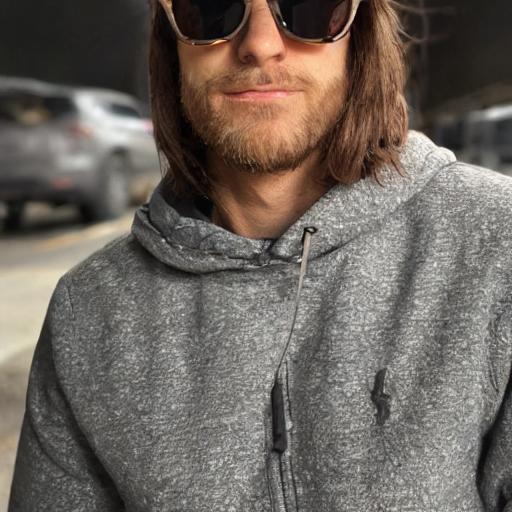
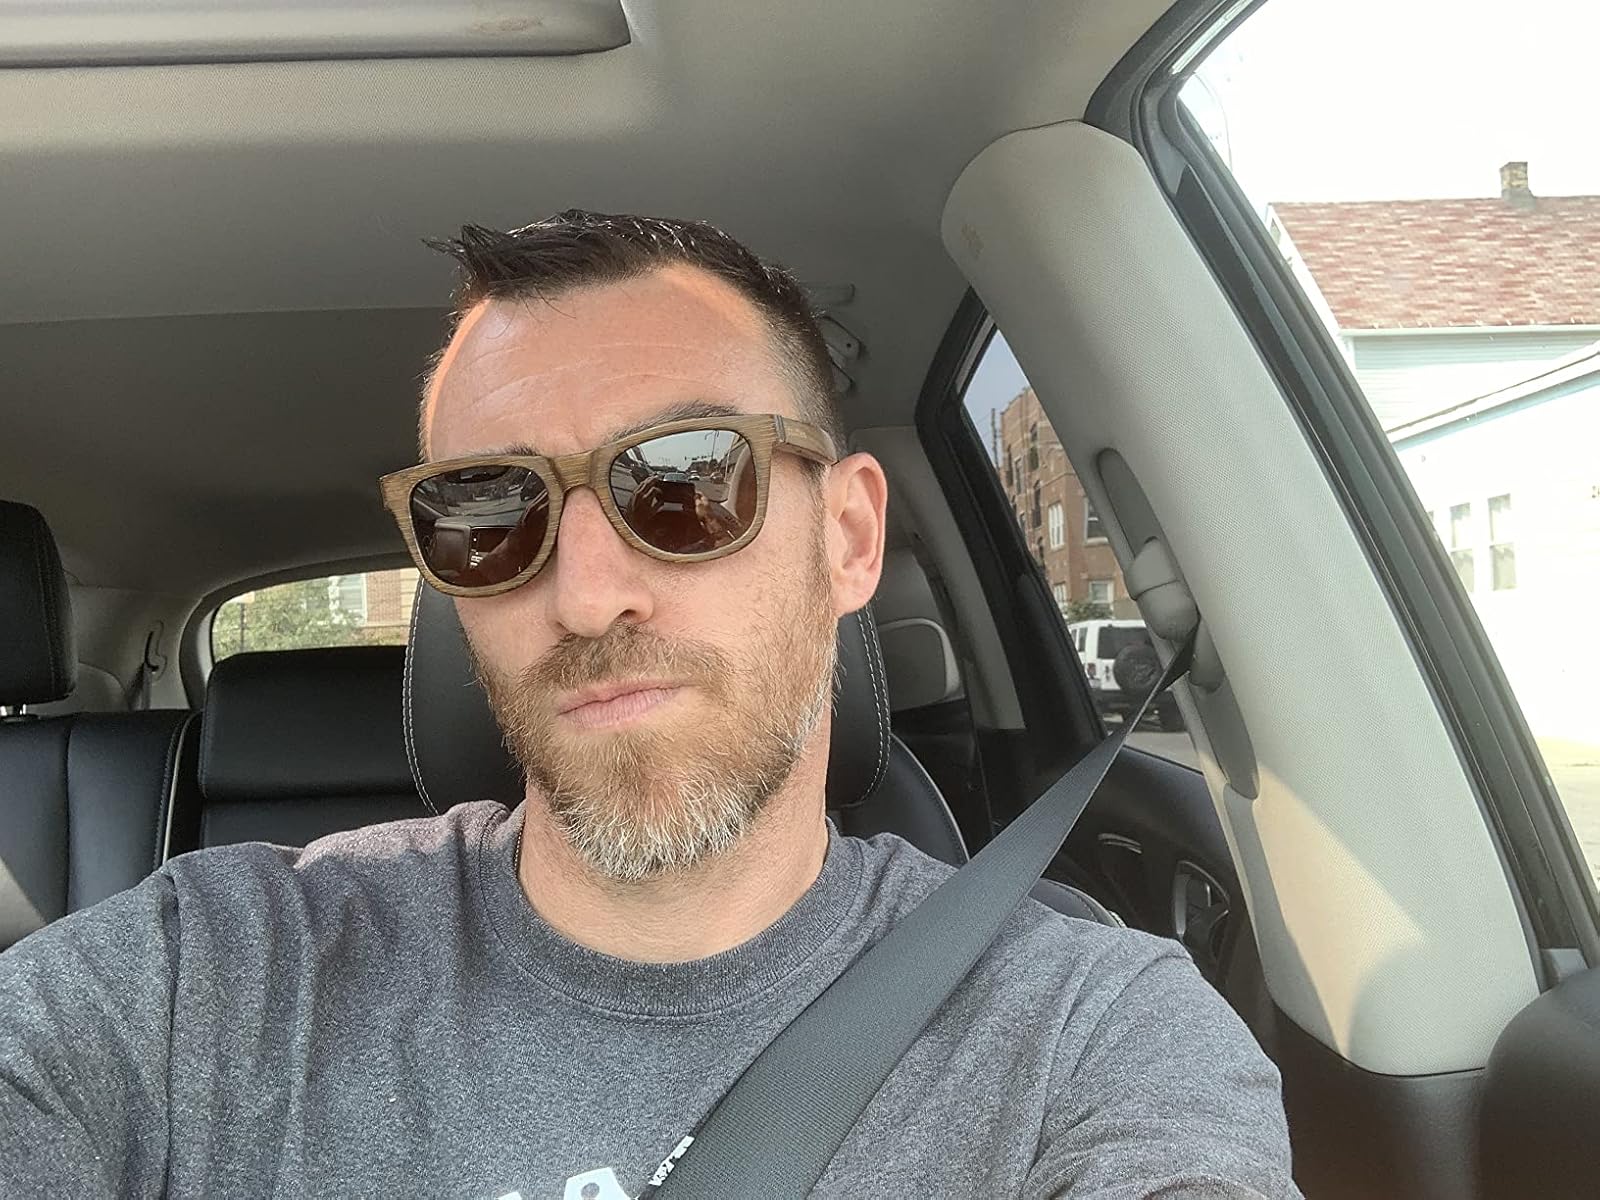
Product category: accessories_sunglasses
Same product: no